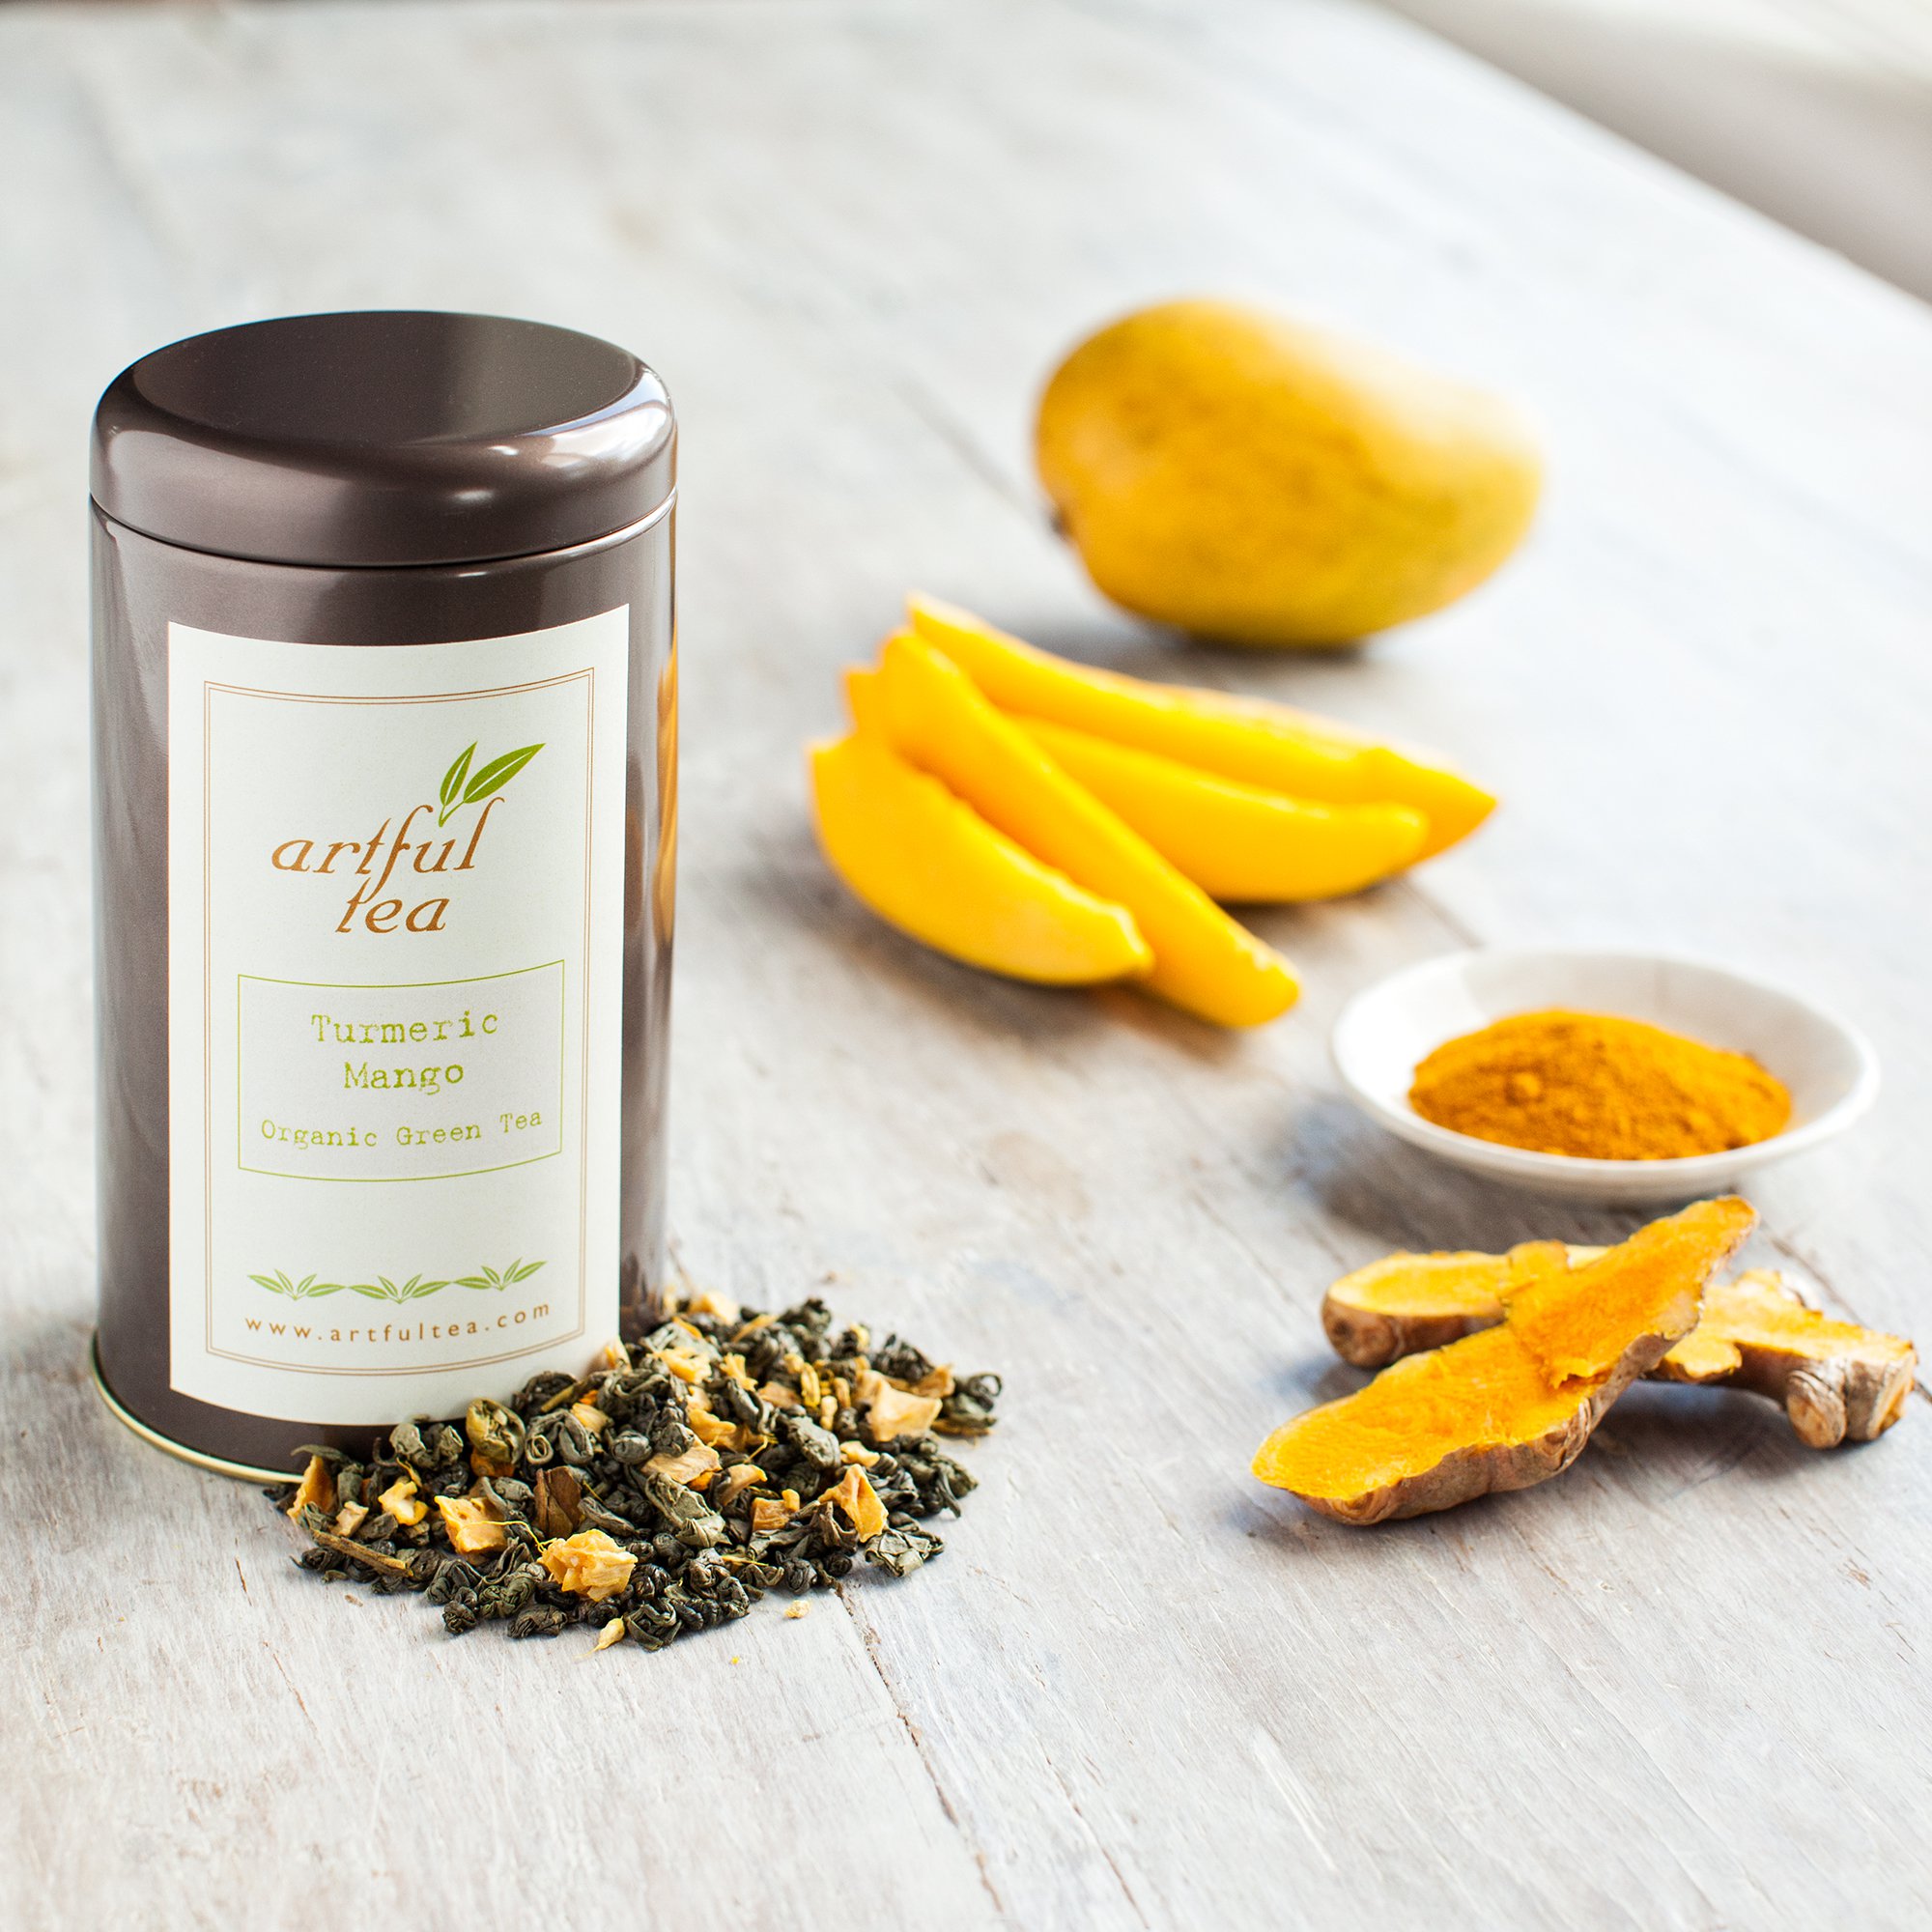
Label: Mango